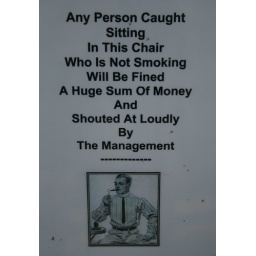
Any person caught sitting in this chair...